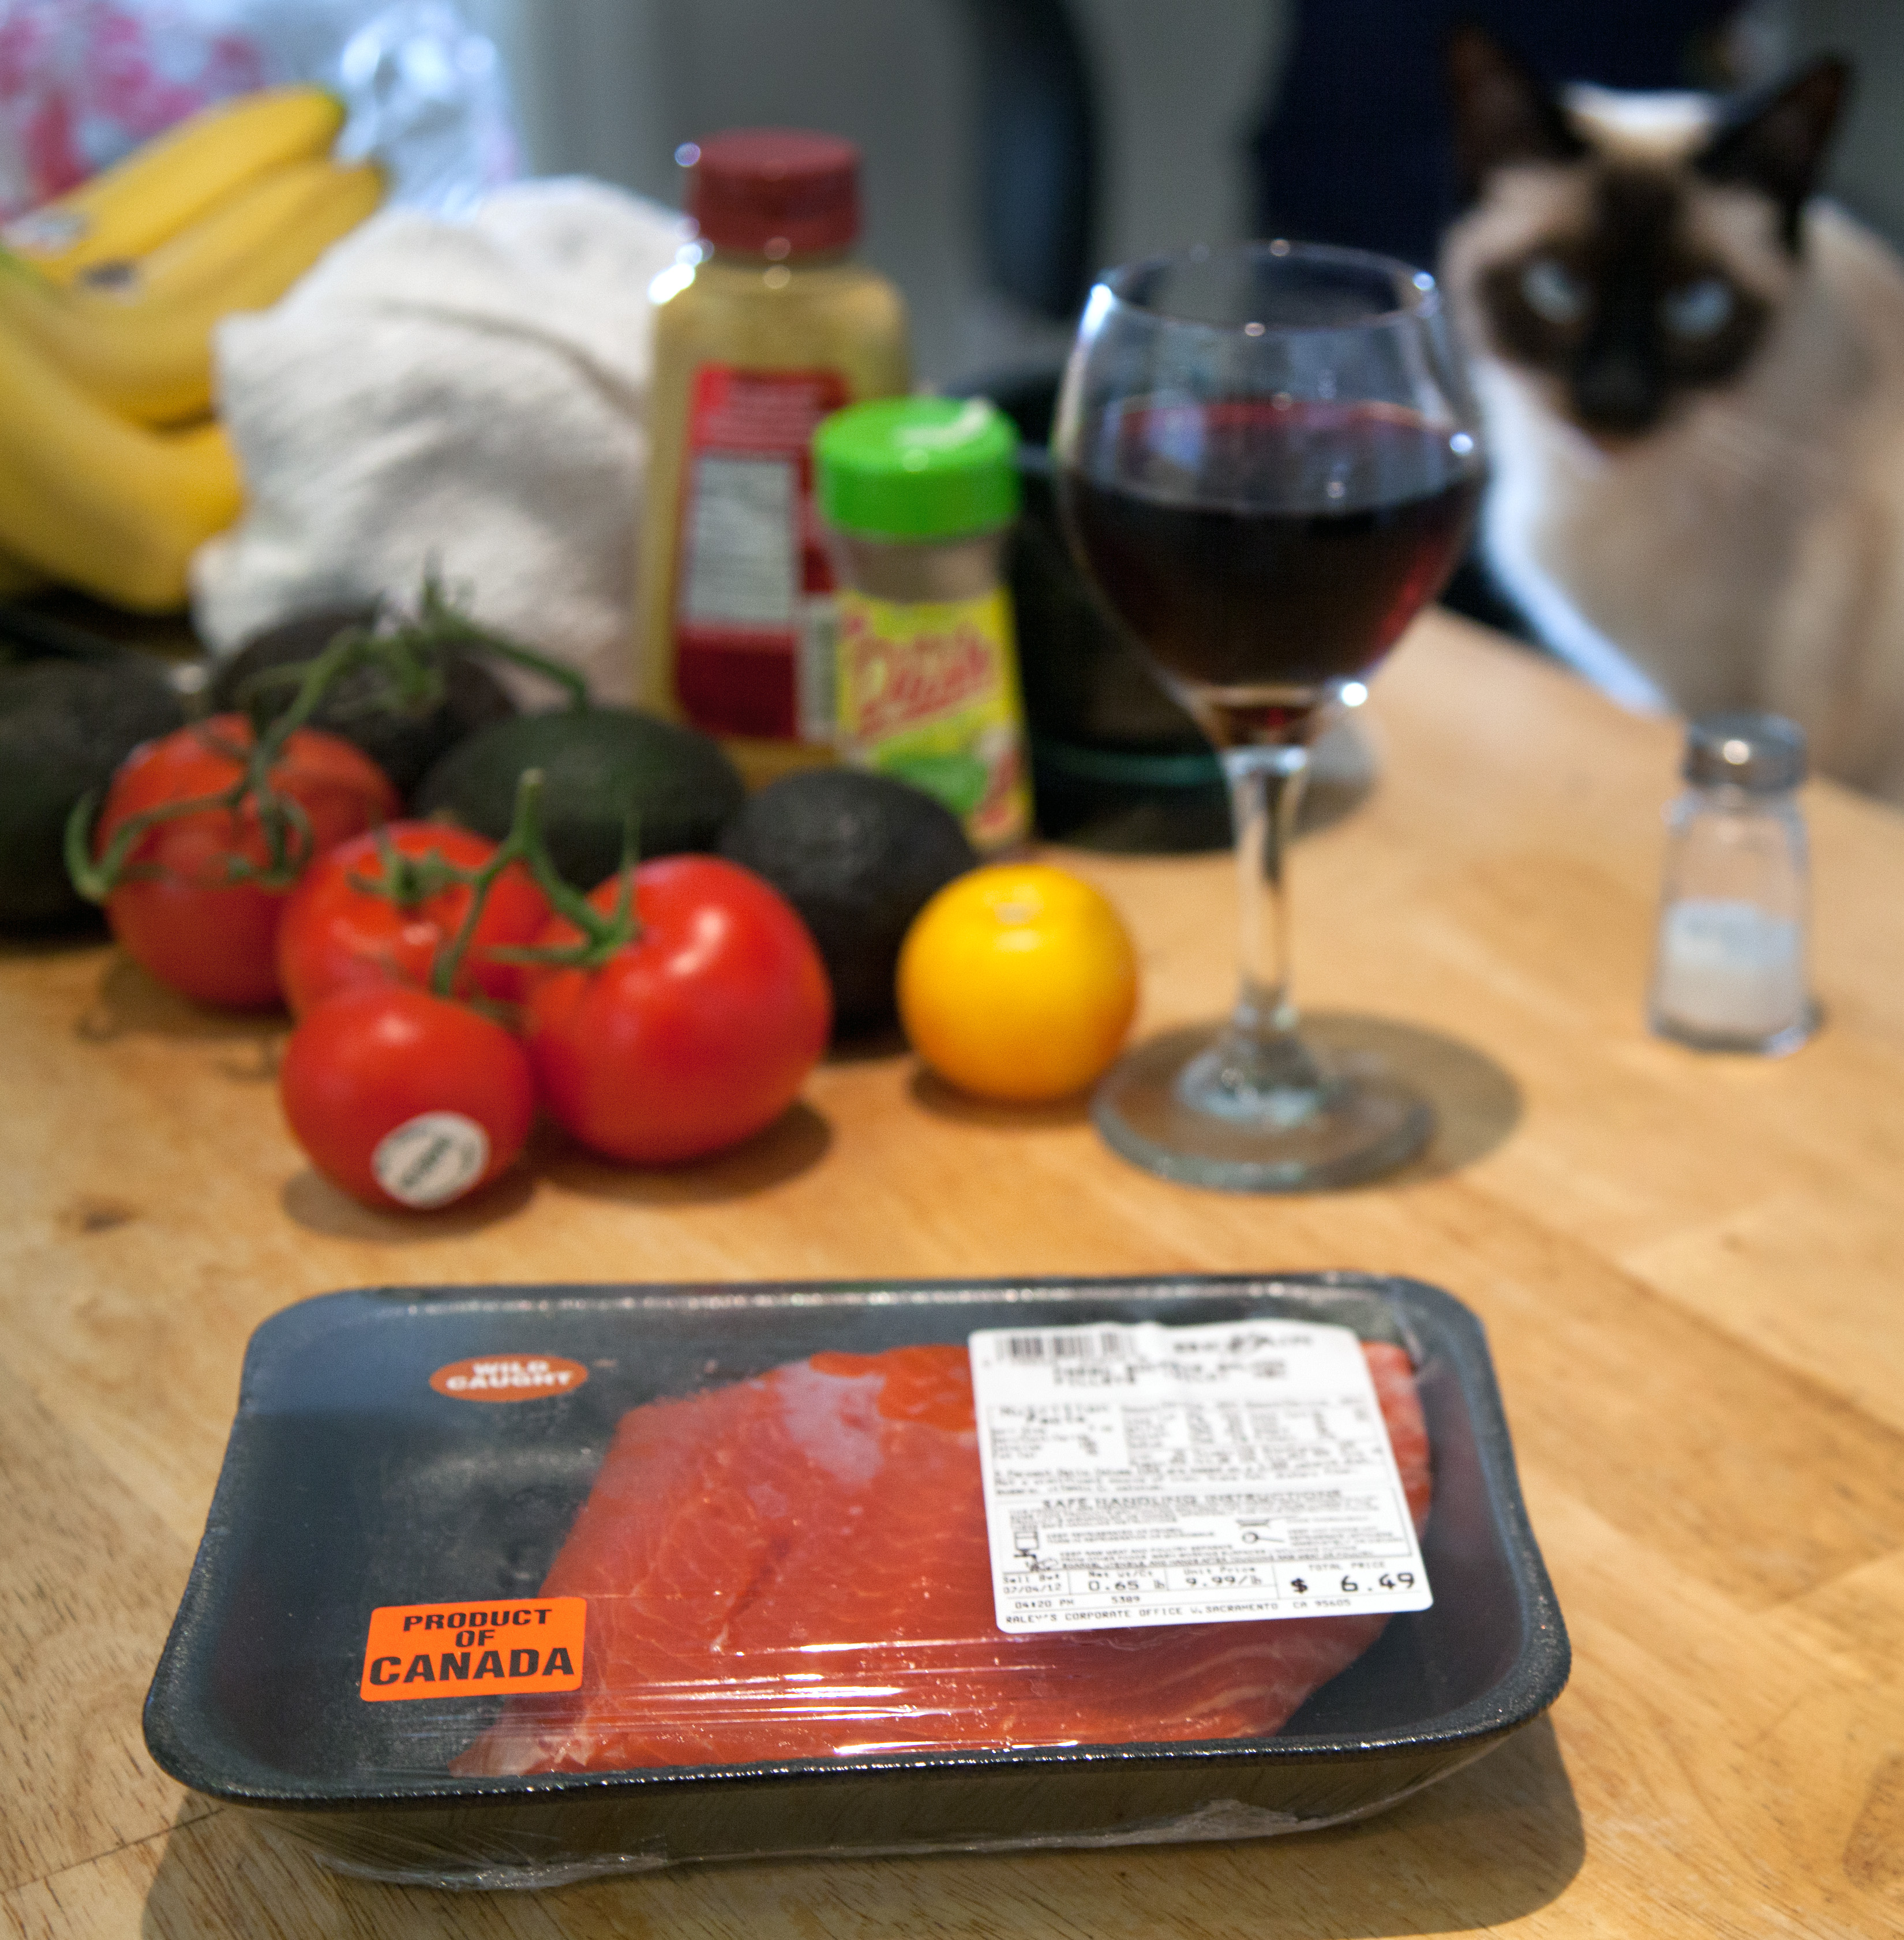
fruit, wild, meal, food, produce, drink, lunch, salmon, thelittledoglaughed, canadaday